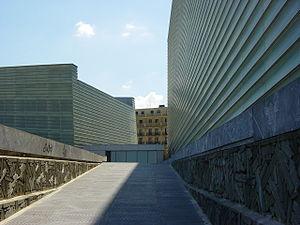
Le Palais Kursaal ou Palais des Congrès et Auditorium Kursaal est un complexe architectural constitué d'un grand auditorium, une grande salle de chambre, salles polyvalentes et salles d'expositions projeté par Rafael Moneo et situé à Saint-Sébastien. Il a été inauguré en 1999, et est, depuis lors, le siège principal du festival international du film de Saint-Sébastien.